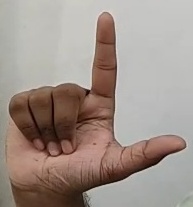
ASL sign: L